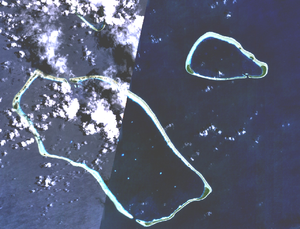
Les îles Mortlocks est un des cinq districts de l'État de Chuuk établi pour les élections au Congrès des États fédérés de Micronésie. Il est constitué de :